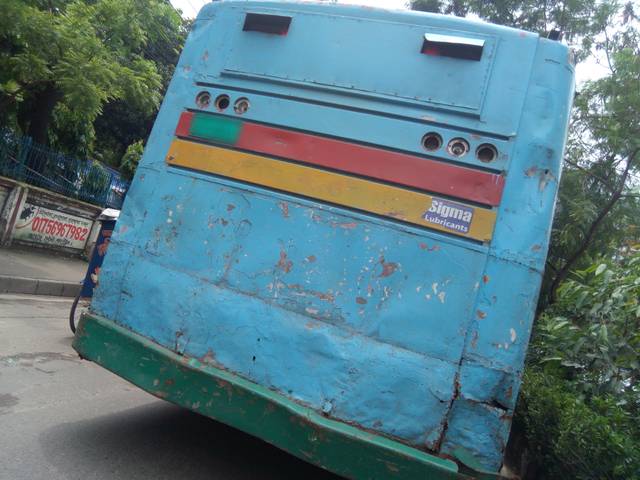
Region: Bangladesh
Coordinates: 23.754, 90.365